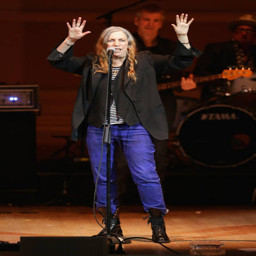
protopunk artist performs during the concert .